Answer in natural language. Considering the relative positions, where is gray oval dog bed (highlighted by a red box) with respect to white wooden chair with metal legs (highlighted by a green box)? Choose between the following options: right or left
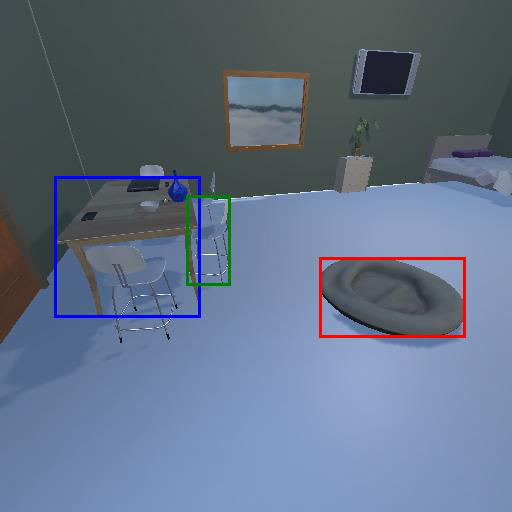
<answer>right</answer>